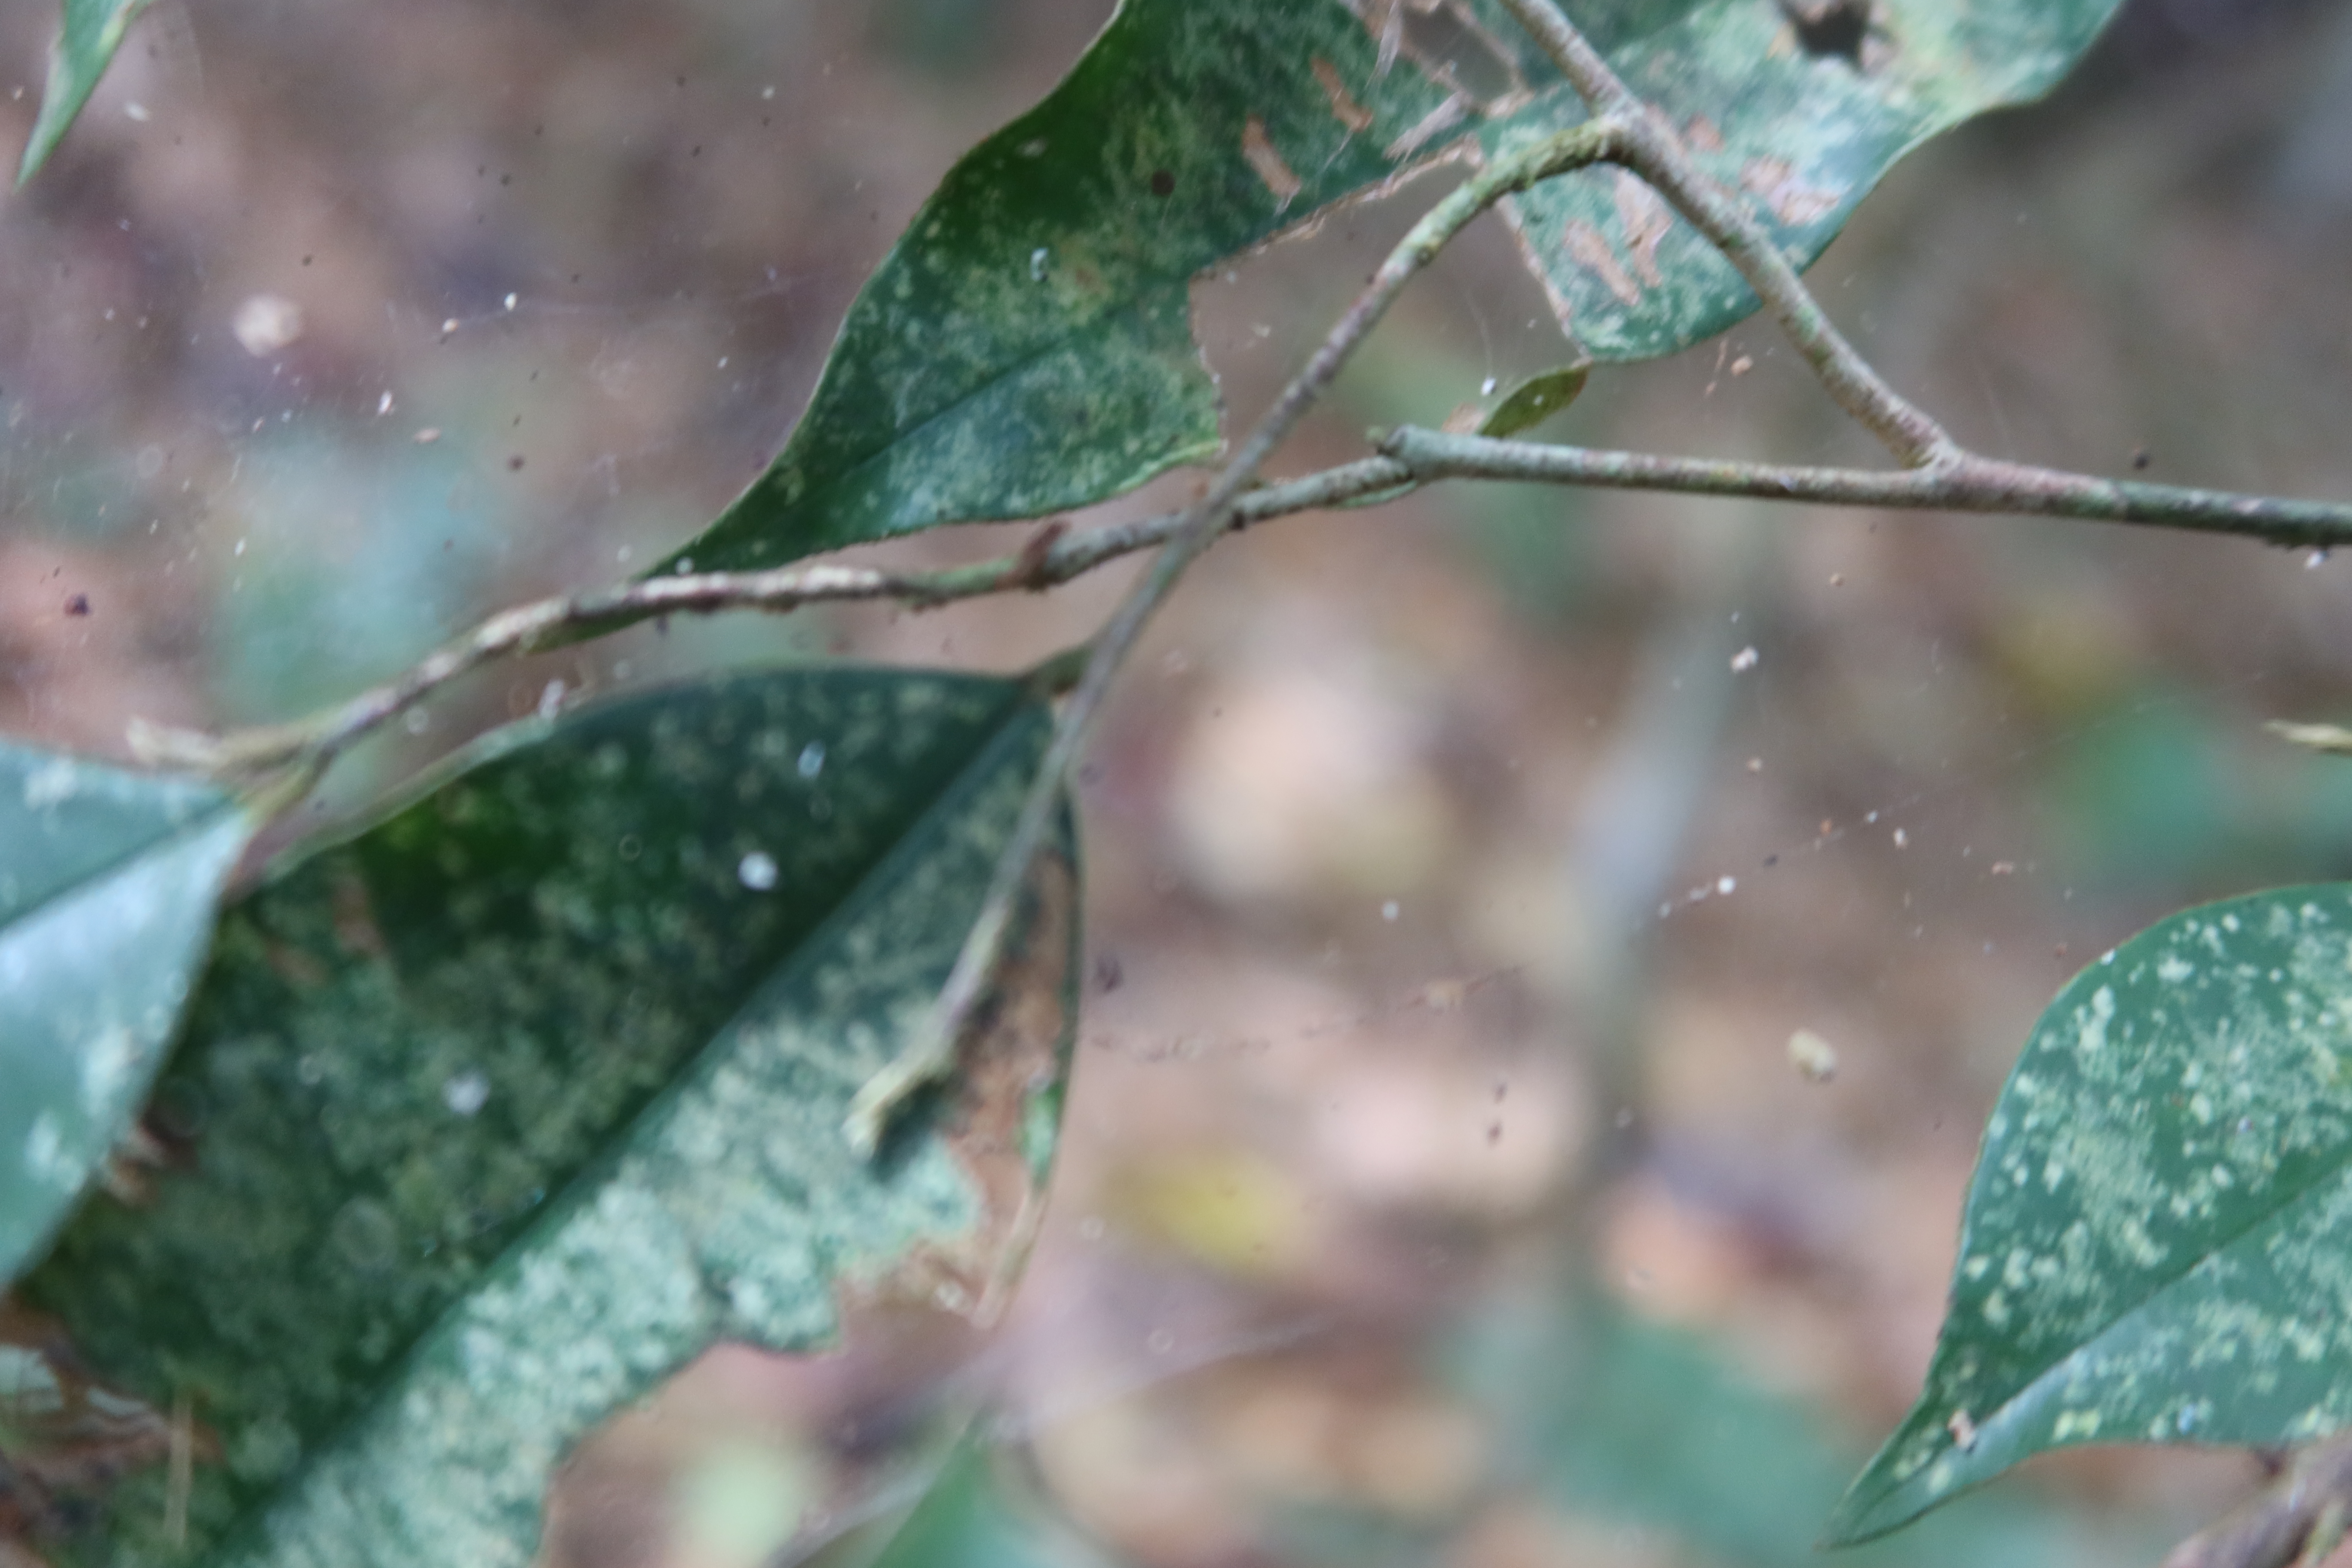
Label: Spiders